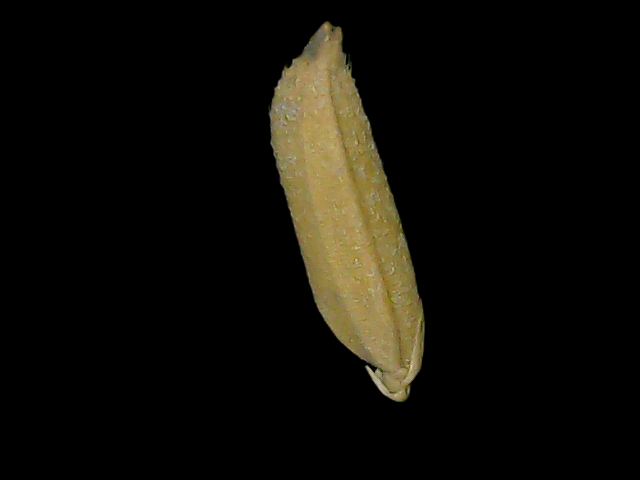
Rice variety: Bd85